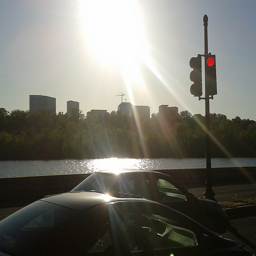
Two cars stopped at a traffic light next to a river.
Cars are at a stop light with extreme sun glare blazing though the windows.
Sunlight shining down and reflecting off of a body of water.
The view of a lake in front of trees in front of buildings.
A view of cars and red light next to the water